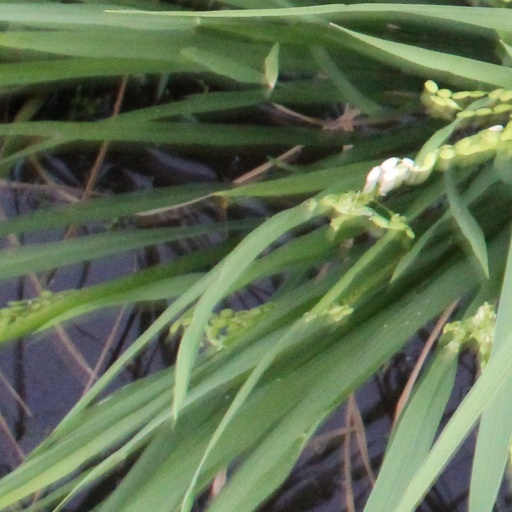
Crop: rice